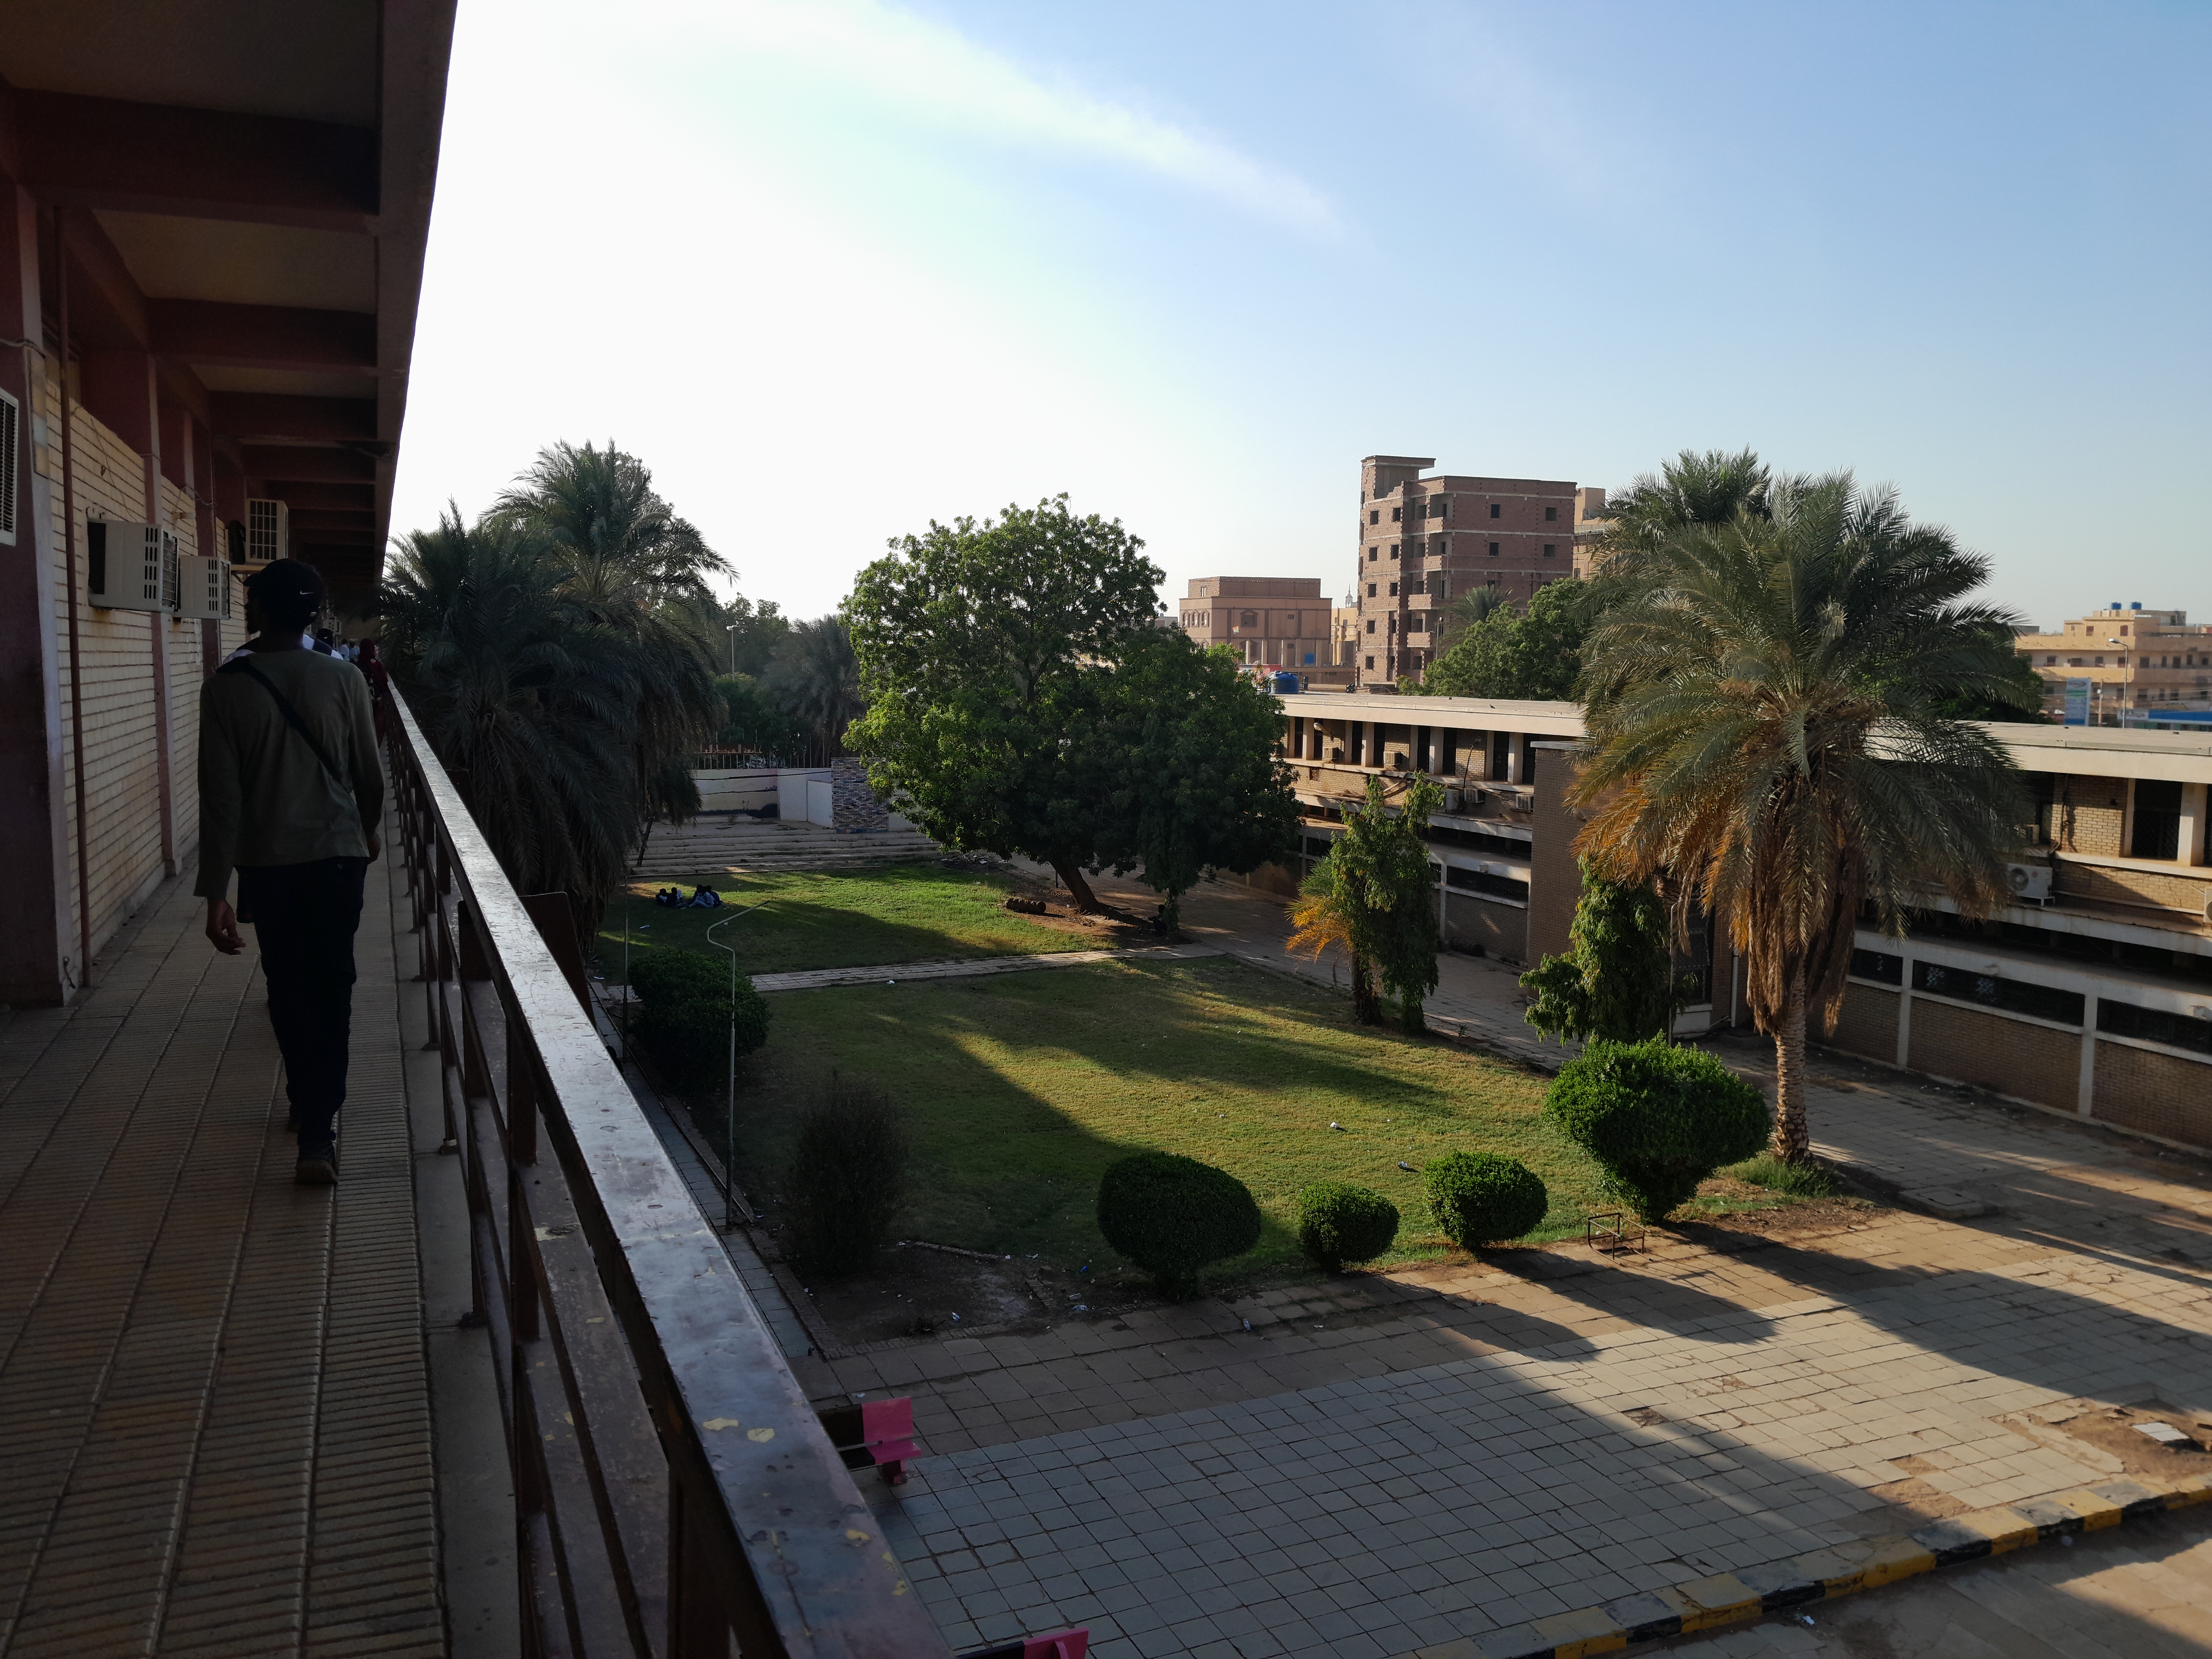
الوصف بالفصحى: جامعة السودان للعلوم والتكنولوجيا قسم هندسة إلكترونيات المطلة على السي ار
الوصف بالعامية السودانية: كلية هندسة الكترونيات الفاتحة على السي ار في الجنوبي
التصنيف: Public Spaces & Infrastructure